Harness racing in Finland

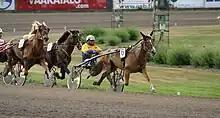
The use of the coldblood Finnhorses for racing is a unique feature of Finnish harness racing culture.

Harness racing in Finland is characterised by the use of the coldblood breed Finnhorse along with modern light trotters such as the Standardbred. With the lack of any gallop racing culture, harness racing is the main equestrian sport in Finland. Horses used for harness racing in Finland are exclusively trotters.